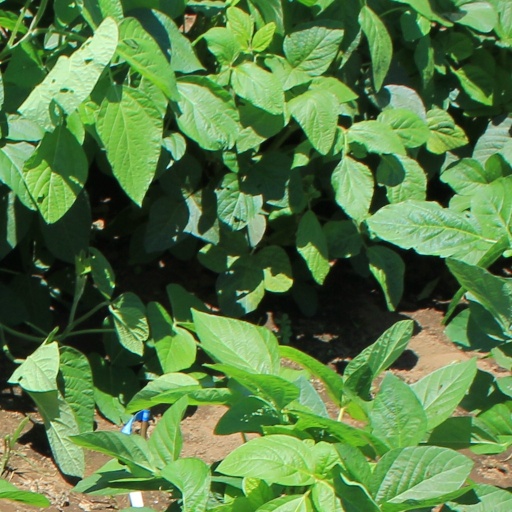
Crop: soybean